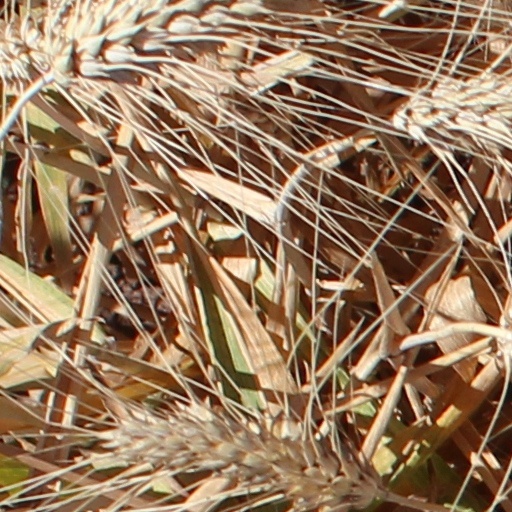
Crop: wheat